Inger René

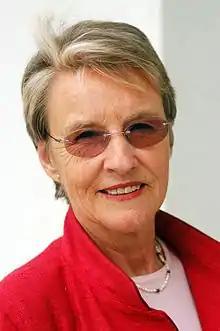

Inger René (born 1937) is a Swedish politician of the Moderate Party. She has been a member of the Riksdag since 1991.